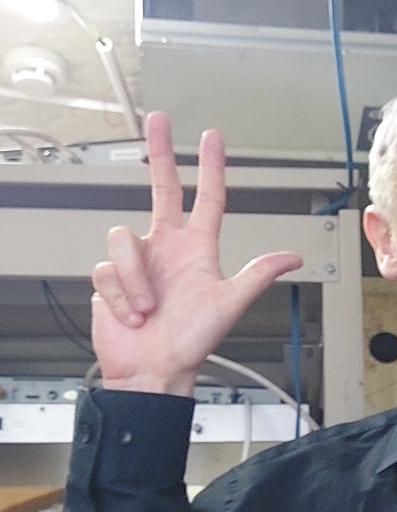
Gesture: three2